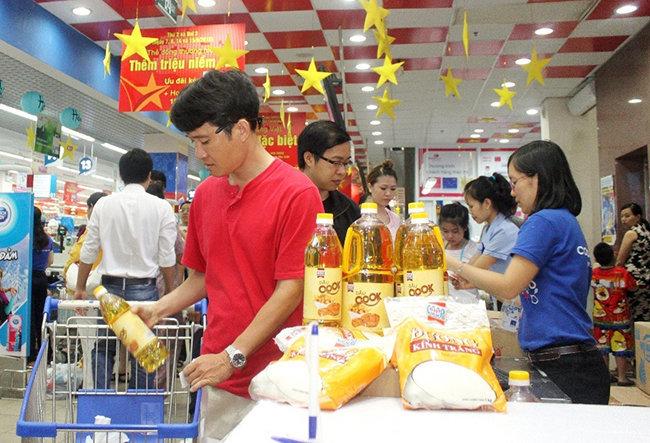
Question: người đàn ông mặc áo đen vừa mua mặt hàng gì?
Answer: vừa mua một chai dầu ăn